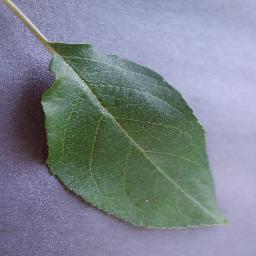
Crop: apple
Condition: healthy